Race and ethnicity in censuses

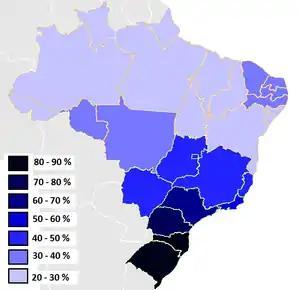
Brazilian states according to the percentage of Whites in 2009

People in Ukraine (when it was still a part of the Russian Empire) were enumerated by native tongue in the 1897 Russian Empire Census. In addition to the Soviet Union enumerating people by ethnicity for its entire existence, Ukraine also enumerated people by ethnicity in its only post-Soviet census in 2001.